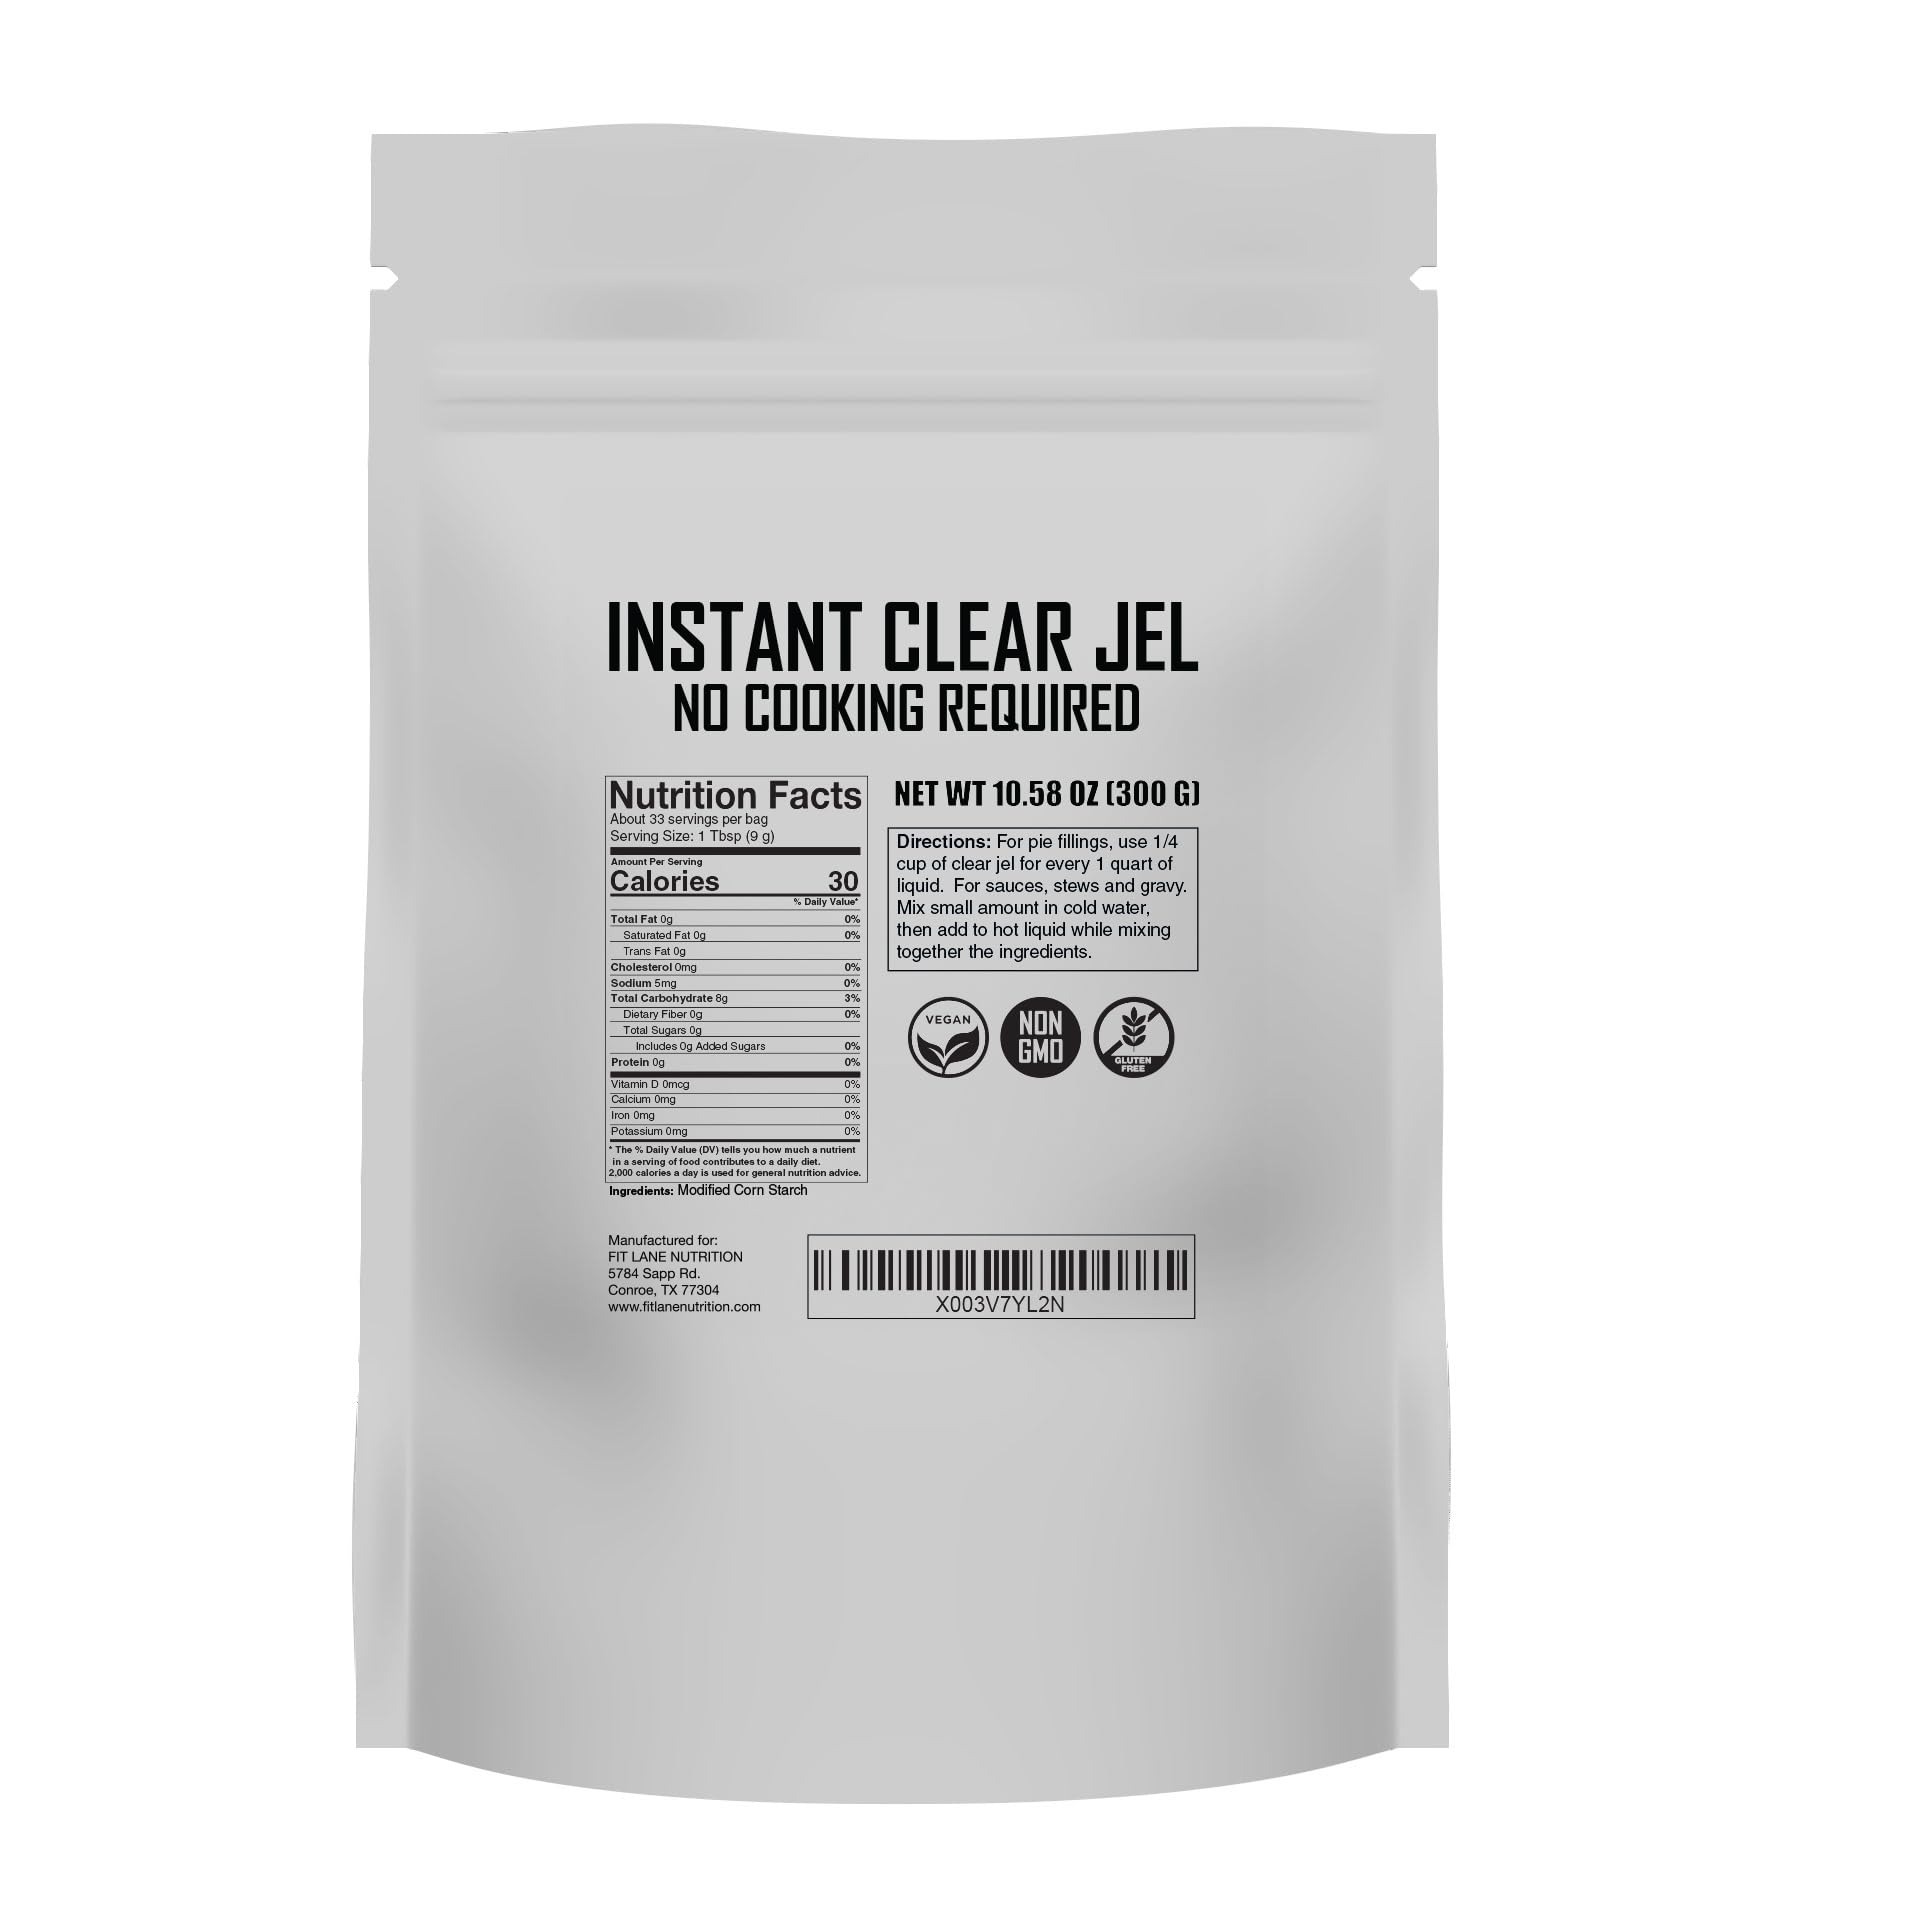
Item Name: Instant Clear Jel for Canning 300 Grams: Secret Ingredient for Baking Beautiful Pies - Corn Starch Liquid Thickener for Sauces and Gravies - No Cooking Required - By Fit Lane Nutrition
Bullet Point 1: QUICK & EASY THICKENING: Transform liquids into desired consistency effortlessly with Instant Clear Gel for Canning – perfect for gravies, sauces, and pies.
Bullet Point 2: VERSATILE CULINARY AID: Elevate your cooking game with clearjel for canning that maintains clarity in cooking and baking. Instant clear gel for baking is great for you favorite recipe.
Bullet Point 3: CRYSTAL CLEAR RESULTS: Achieve impeccable clarity and smooth texture in your jams, jellies, and fruit fillings using Clear Jel Instant Type Powder. A great pie thickener.
Bullet Point 4: LONG-LASTING STABILITY: Ensure your canned goods and frozen desserts stay fresh and stable over time with clear gel for canning pie filling, thanks to the reliable thickening power of Clear Jell.
Bullet Point 5: TRUSTED QUALITY: Instant clearjel for baking is rafted for consistent performance, our ClearJel Instant Type Powder is a go-to choice for both home cooks and culinary professionals alike.
Product Description: Experience culinary perfection with our Instant Type Clear Jel Powder. Elevate your cooking and baking game as you effortlessly thicken gravies, sauces, and pies to perfection. Say goodbye to lumps and uneven textures – our advanced formula guarantees silky-smooth results every time. Whether you're a professional chef or a home cook, our heat-resistant powder ensures consistent thickness, even in high-temperature applications. Trust in the reliability of Clear Jel and create culinary masterpieces that impress with their flawless texture and taste. Your secret ingredient for culinary success awaits.
Value: 10.5822
Unit: Ounce

Price: 11.99